Dowling Street Tram Depot

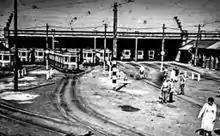

Dowling Street Tram Depot was part of the Sydney tram network. It was the largest tram depot in Australia.